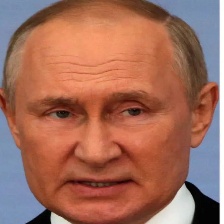
Species: LOONEY BIRDS
Scientific name: LUNATICUS AMERICONIS